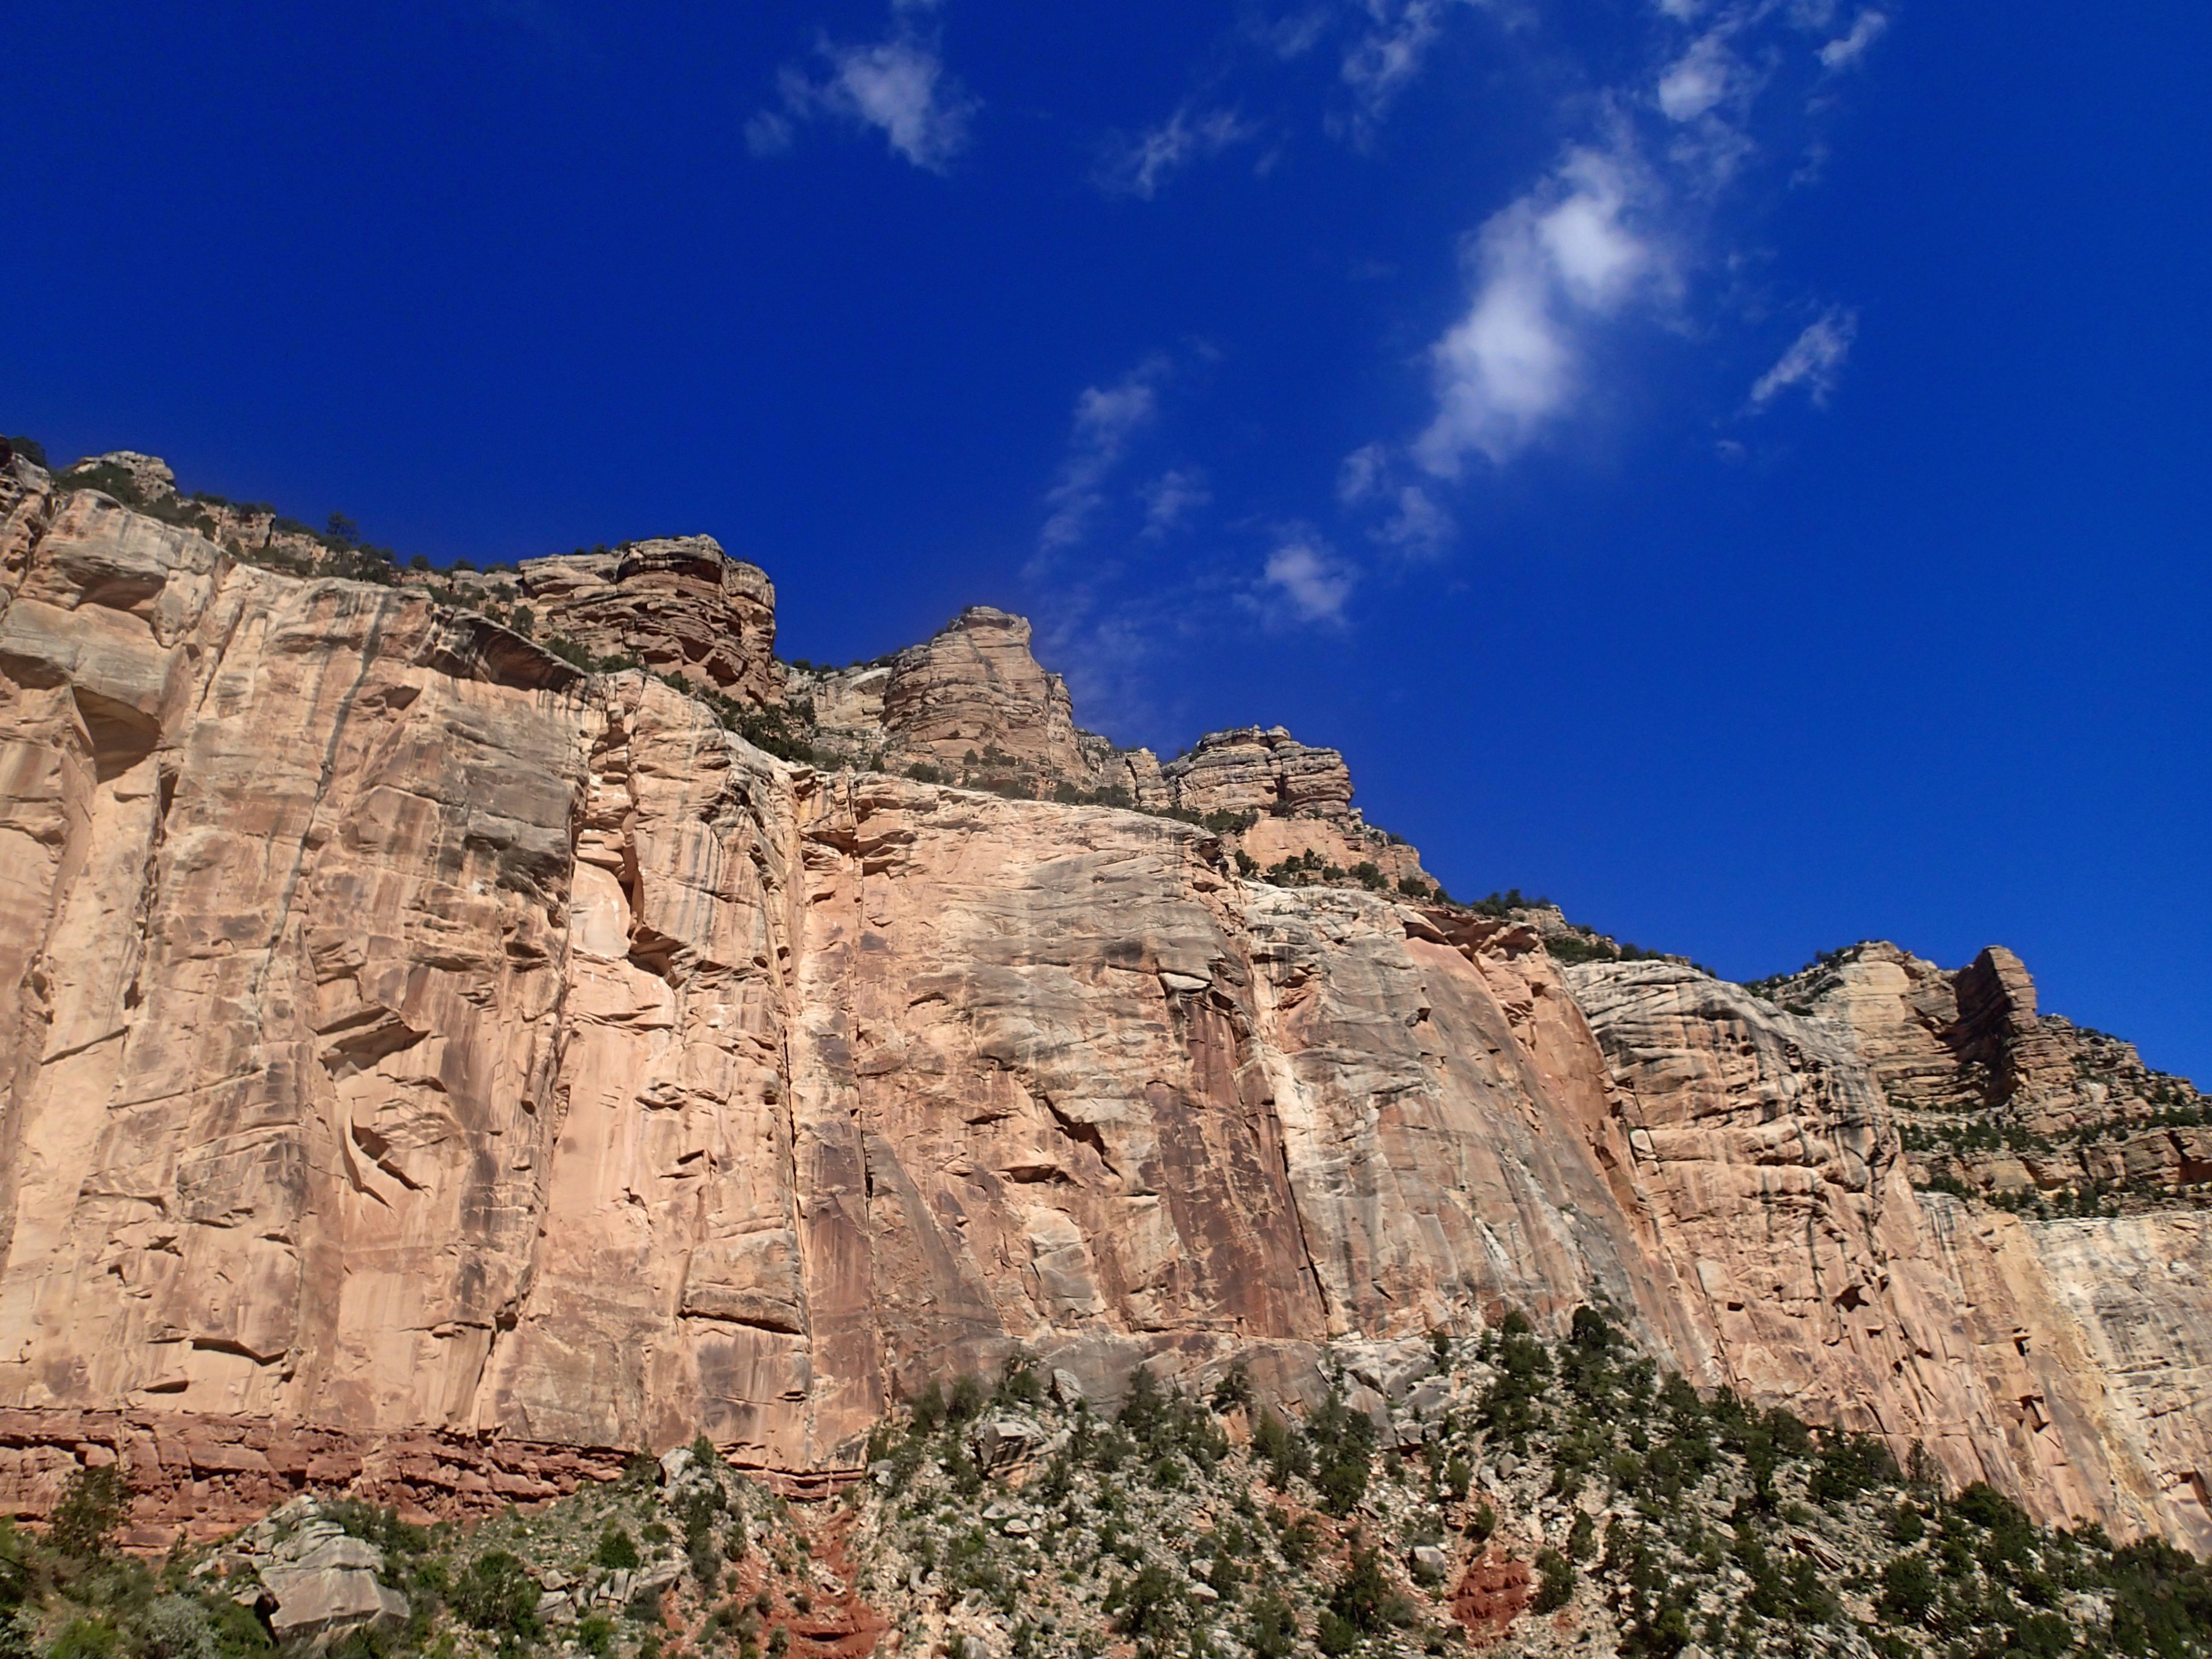
landscape, rock, mountain, valley, formation, cliff, arch, canyon, terrain, national park, material, geology, badlands, plateau, grandcanyon, wadi, landform, ancient history, geographical feature